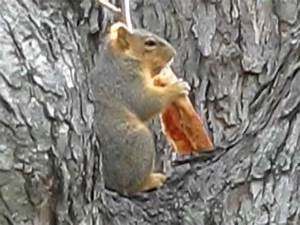
Label: squirrel